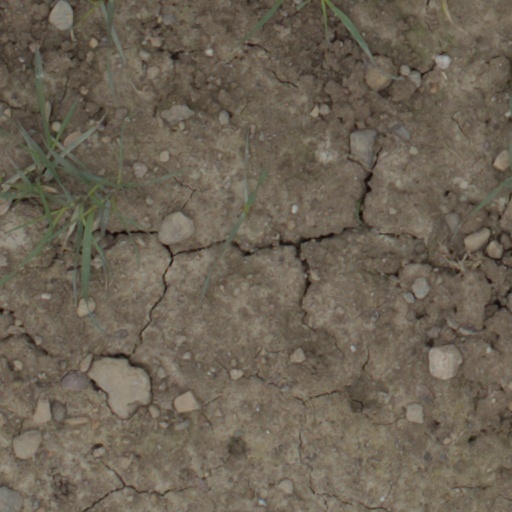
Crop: wheat